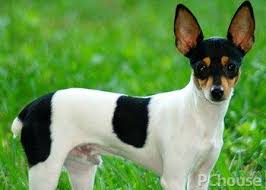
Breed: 237-n000095-toy_terrier